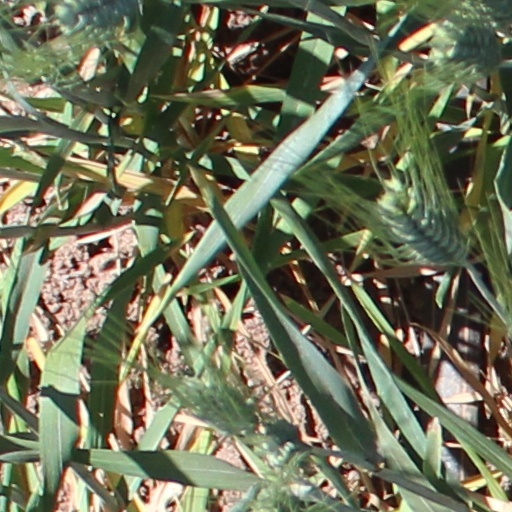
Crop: wheat